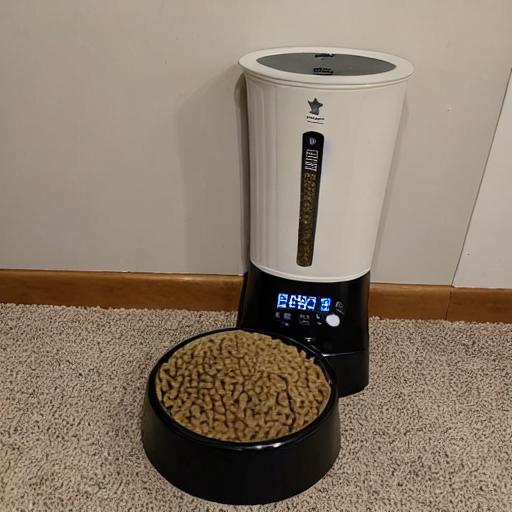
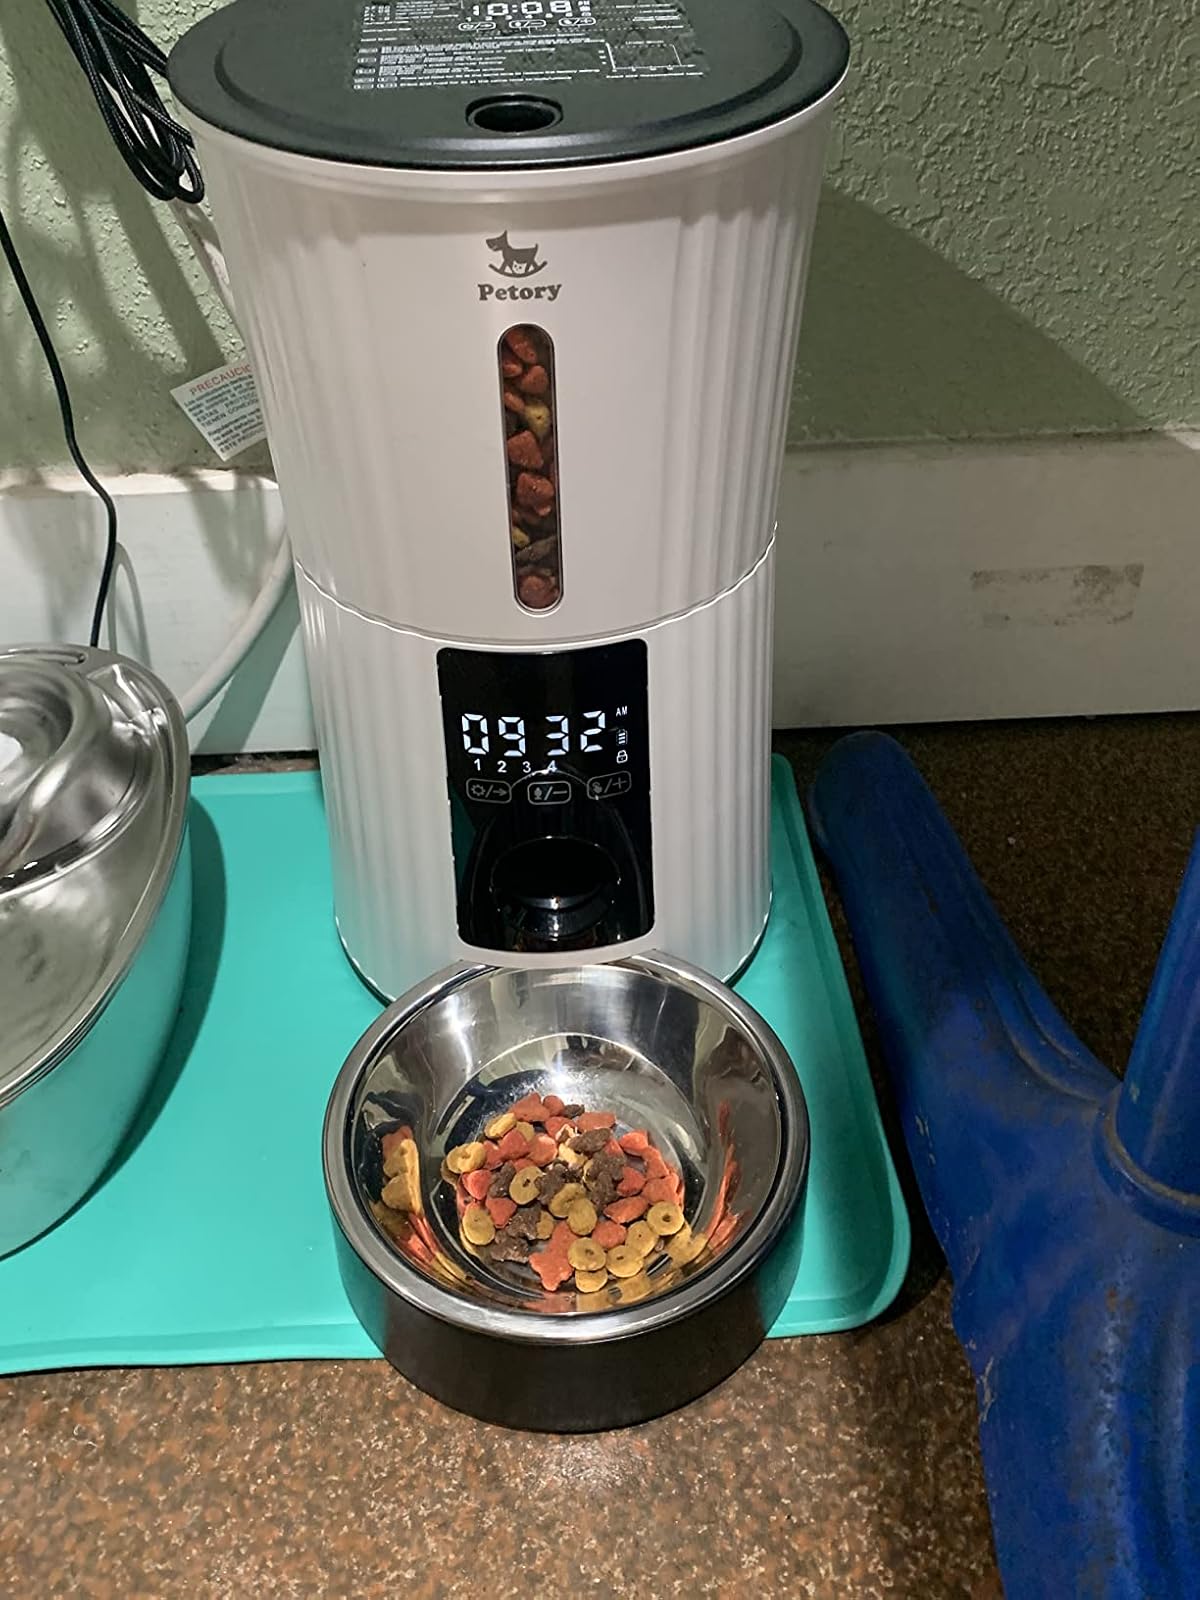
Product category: items_feeder
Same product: no